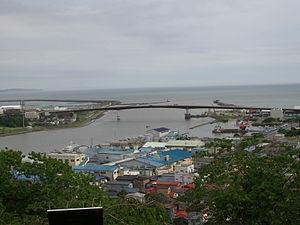
Ishinomaki est une ville située dans la préfecture de Miyagi, au Japon.